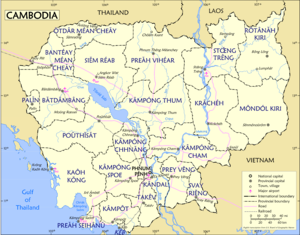
Cet article présente une liste des plus grandes villes du Cambodge.